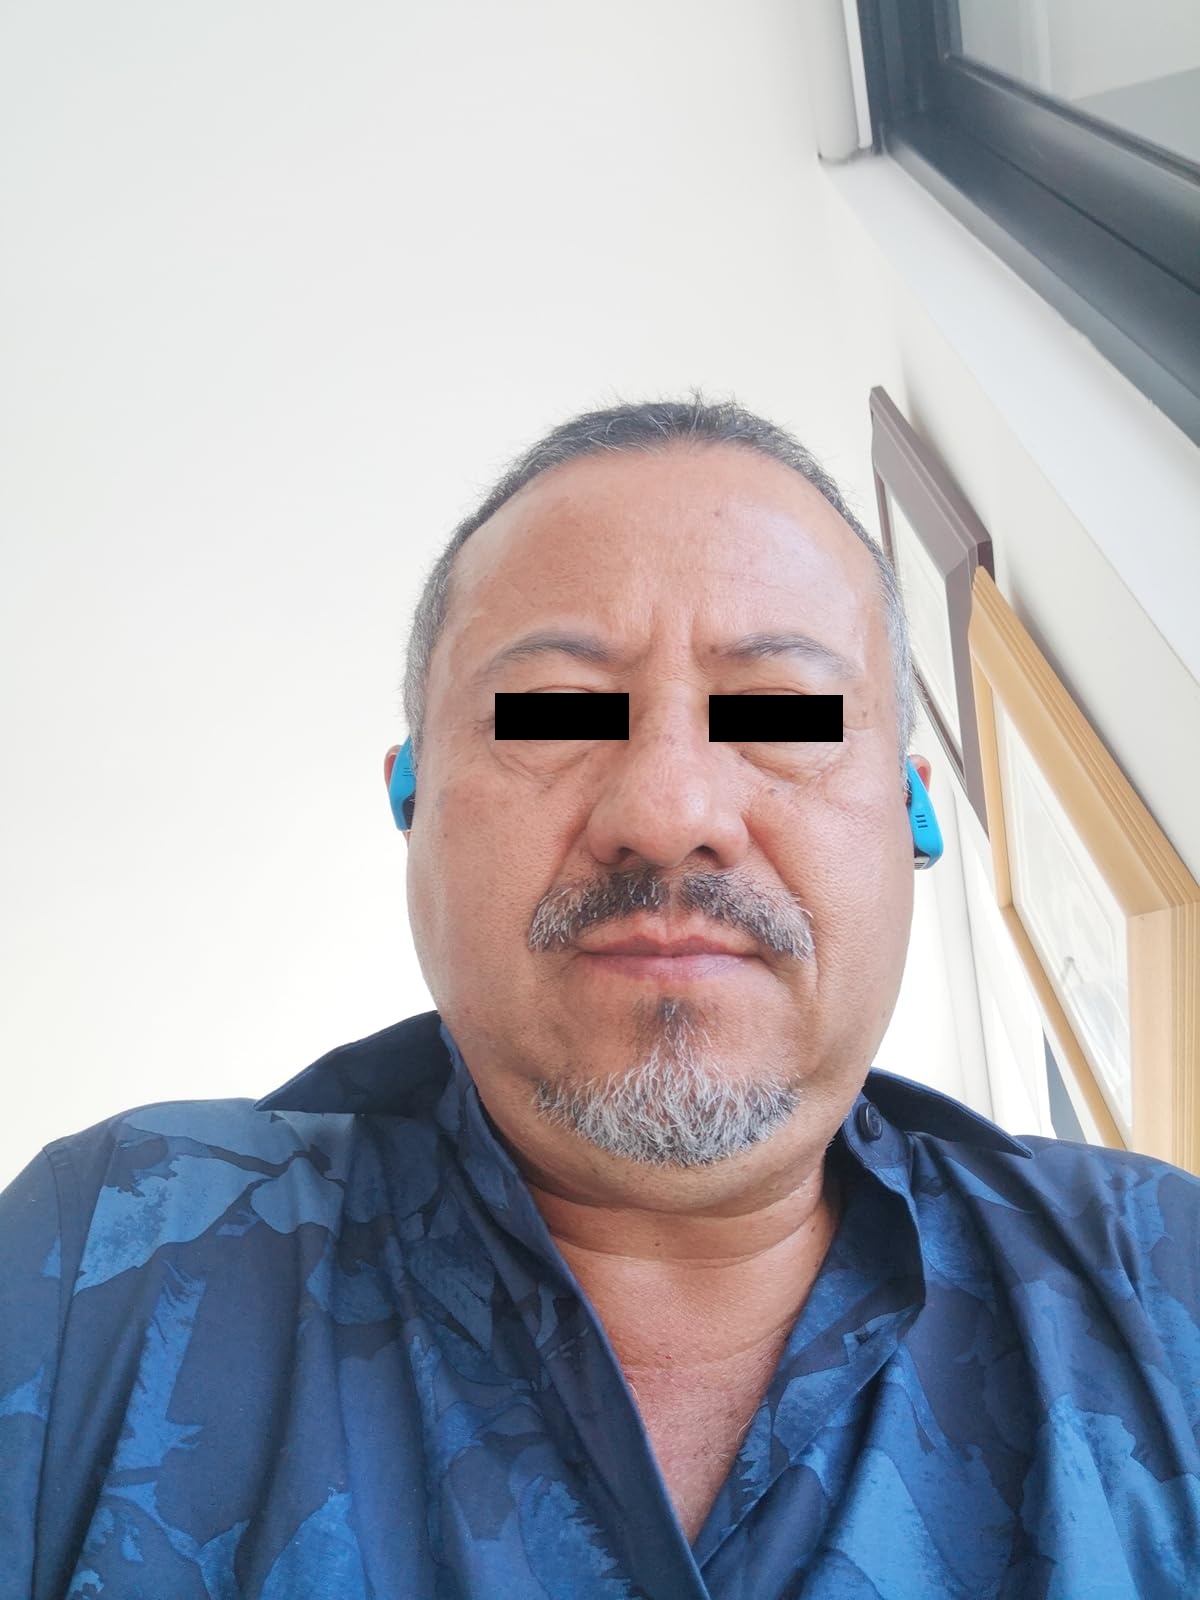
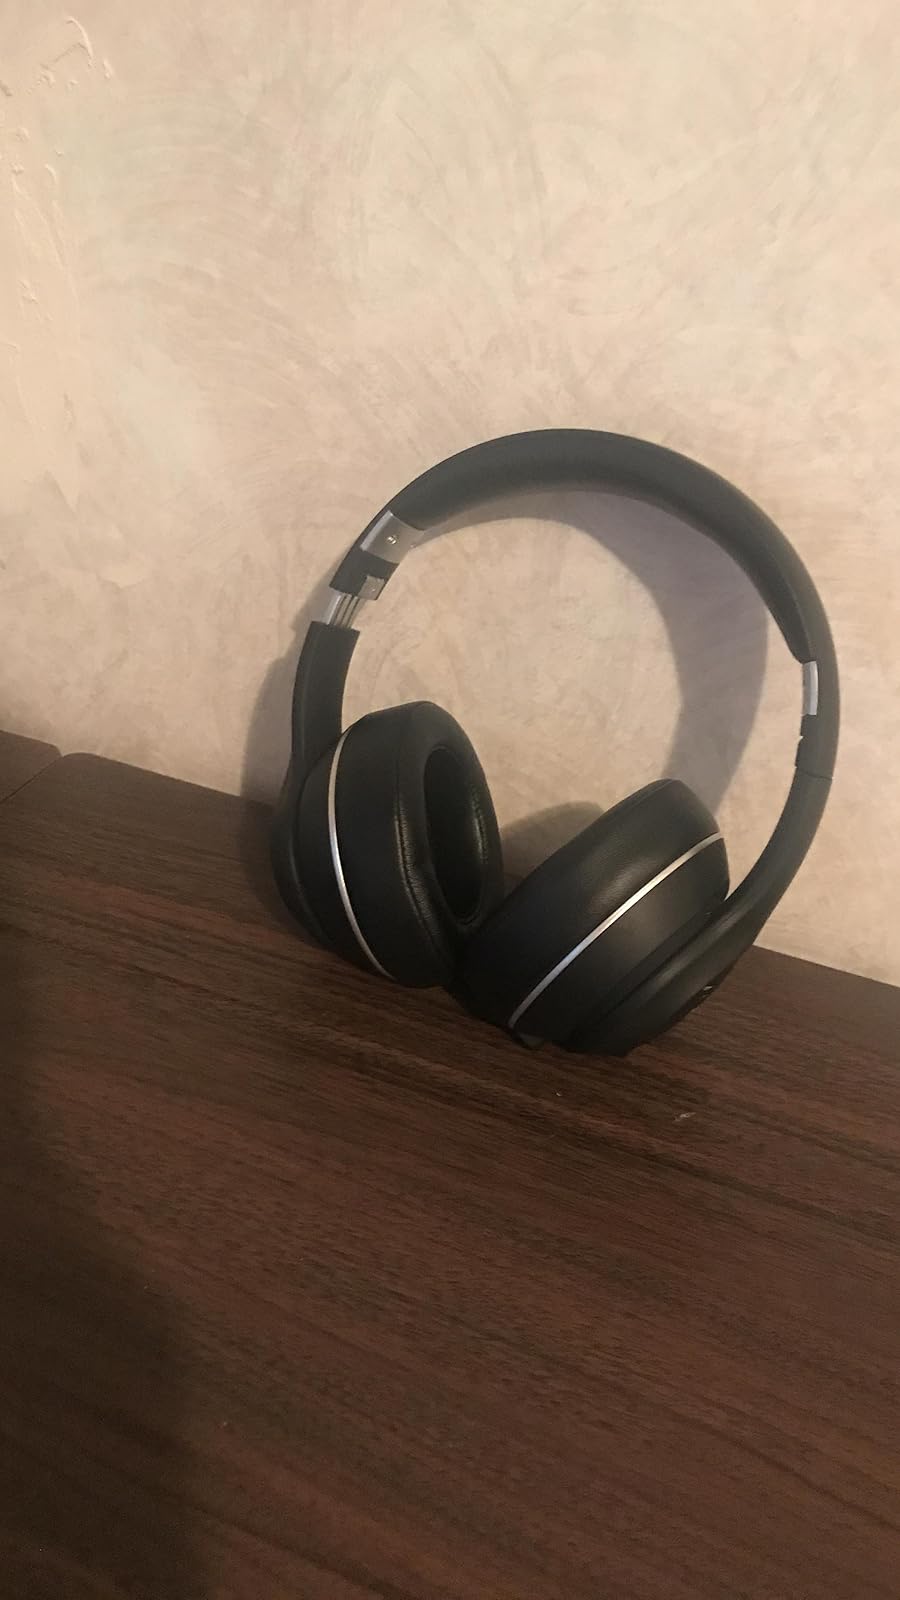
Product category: headphones
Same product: no